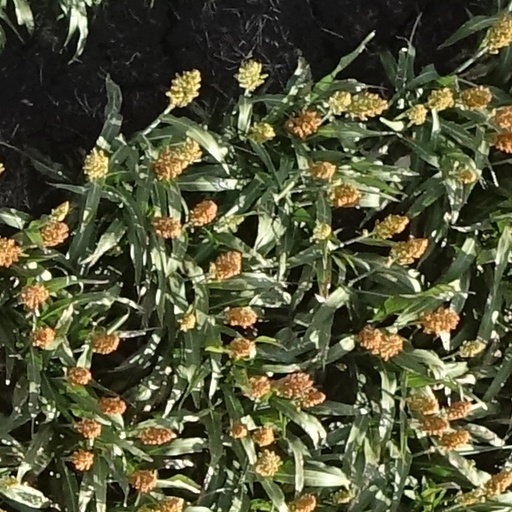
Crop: sorghum